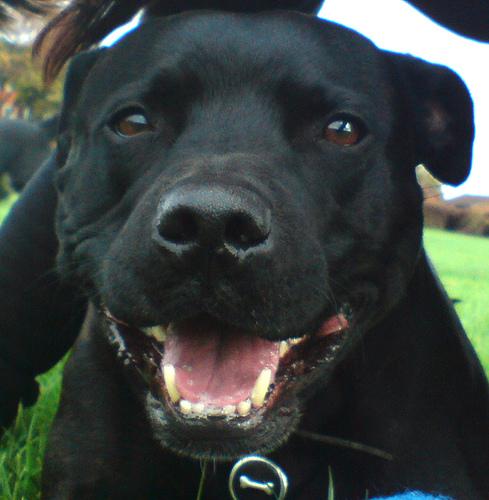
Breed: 203-n000015-Staffordshire_bullterrier